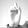
ASL letter: D